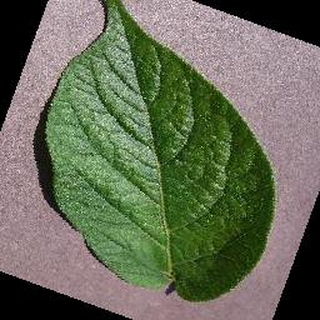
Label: healthy_potato